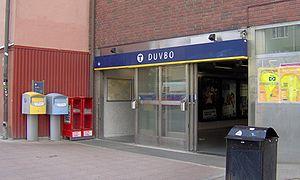
Duvbo est une station de la Ligne T10 du métro de Stockholm, située dans le quartier résidentiel de Duvbo à Sundbyberg. La distance entre Duvbo et l'un des deux terminus de la ligne, Kungsträdgården est de 9 kilomètres.